Hugh Hendry

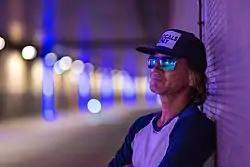
Hugh Hendry in Paris, June 2020.

He was the founding partner and chief investment officer of the now defunct hedge fund firm, Eclectica Asset Management. Despite returning 50 per cent in his fund's first calendar year, from the revival in the gold price back in 2003, it was not until 5 years later that he began to attract media attention when his fund achieved a 31.2% positive return in 2008, despite the 2008 financial crisis, earning him a reputation as a contrarian investor. Hendry has been referred to as "the most high-profile Scot" in the hedge fund sector.